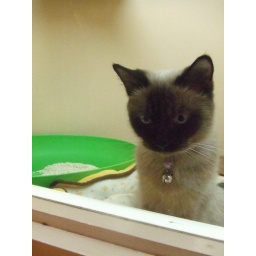
Cats at the cat house in Odaiba